Warren Motor Car Company Building

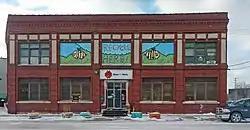
Office Building, 2020

The Warren Motor Car Company Building, also known as Lincoln Motor Car Company Building, is a factory located at 1331 Holden Street in Detroit, Michigan, now part of the Lincoln Street Art Park. It was listed on the National Register of Historic Places in 2020.